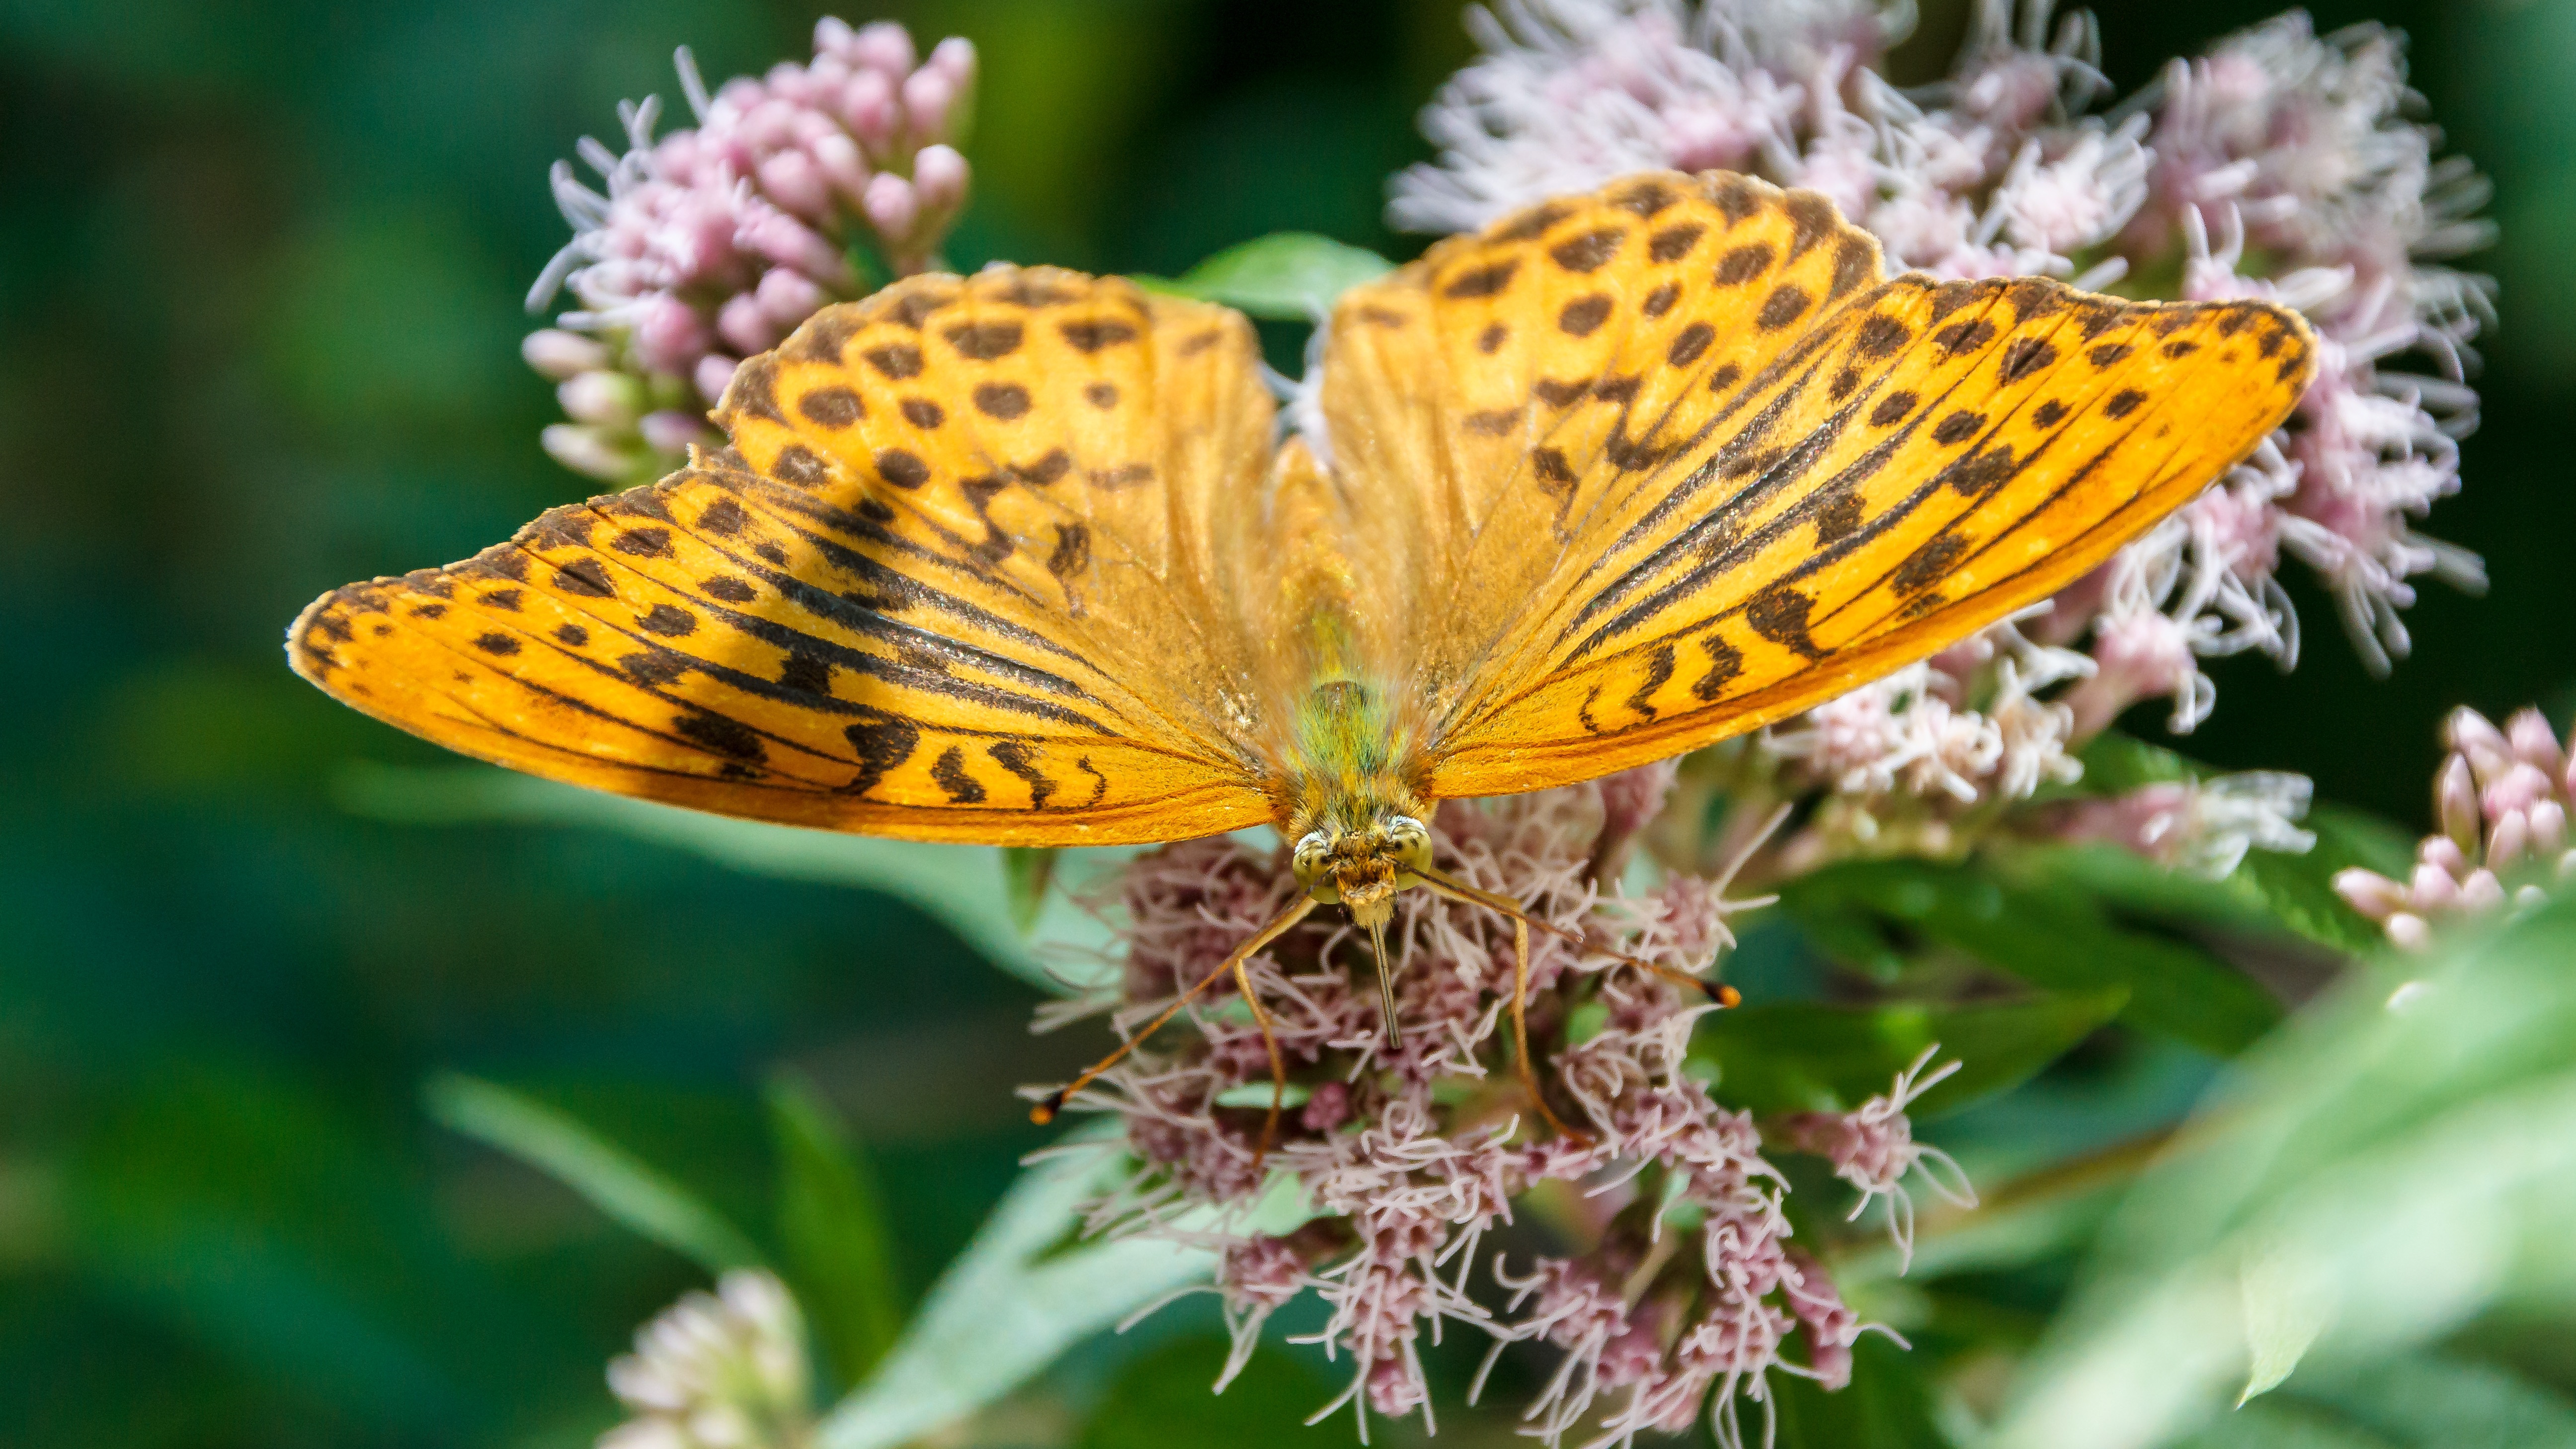
nature, blossom, plant, photography, flower, bloom, orange, insect, botany, butterfly, close, flora, fauna, invertebrate, wildflower, close up, nectar, pieridae, macro photography, arthropod, pollinator, moths and butterflies, lycaenid, colias